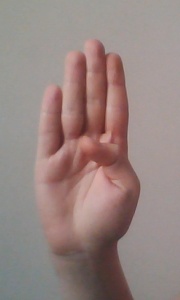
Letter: kaaf